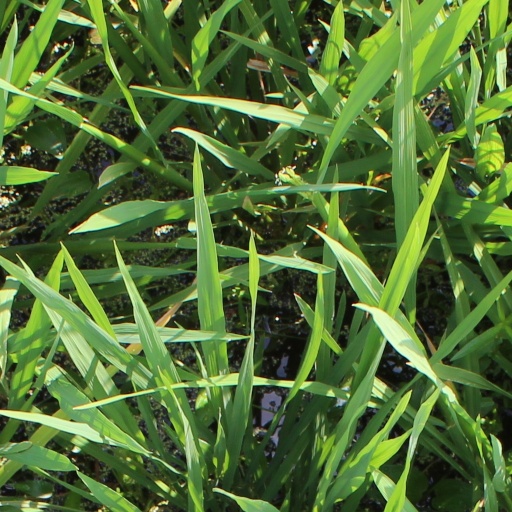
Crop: rice